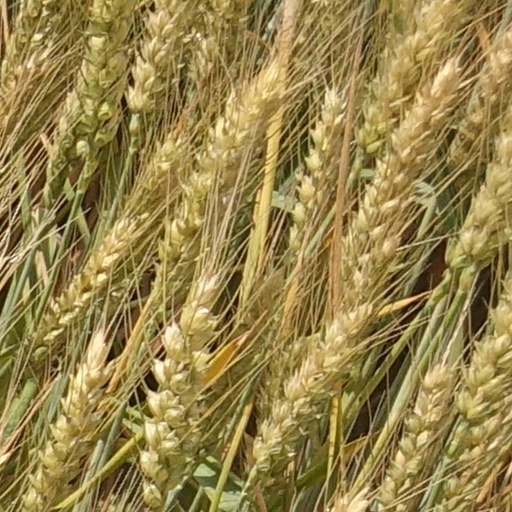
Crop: wheat